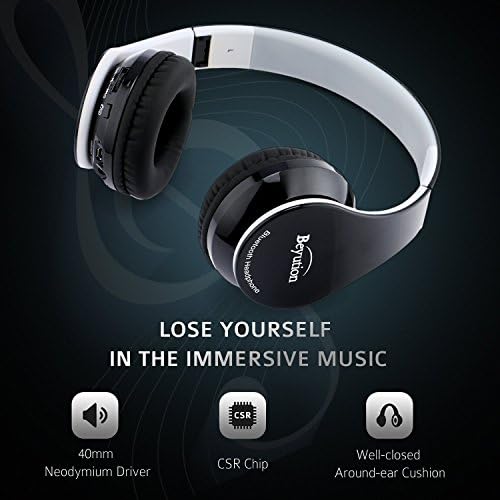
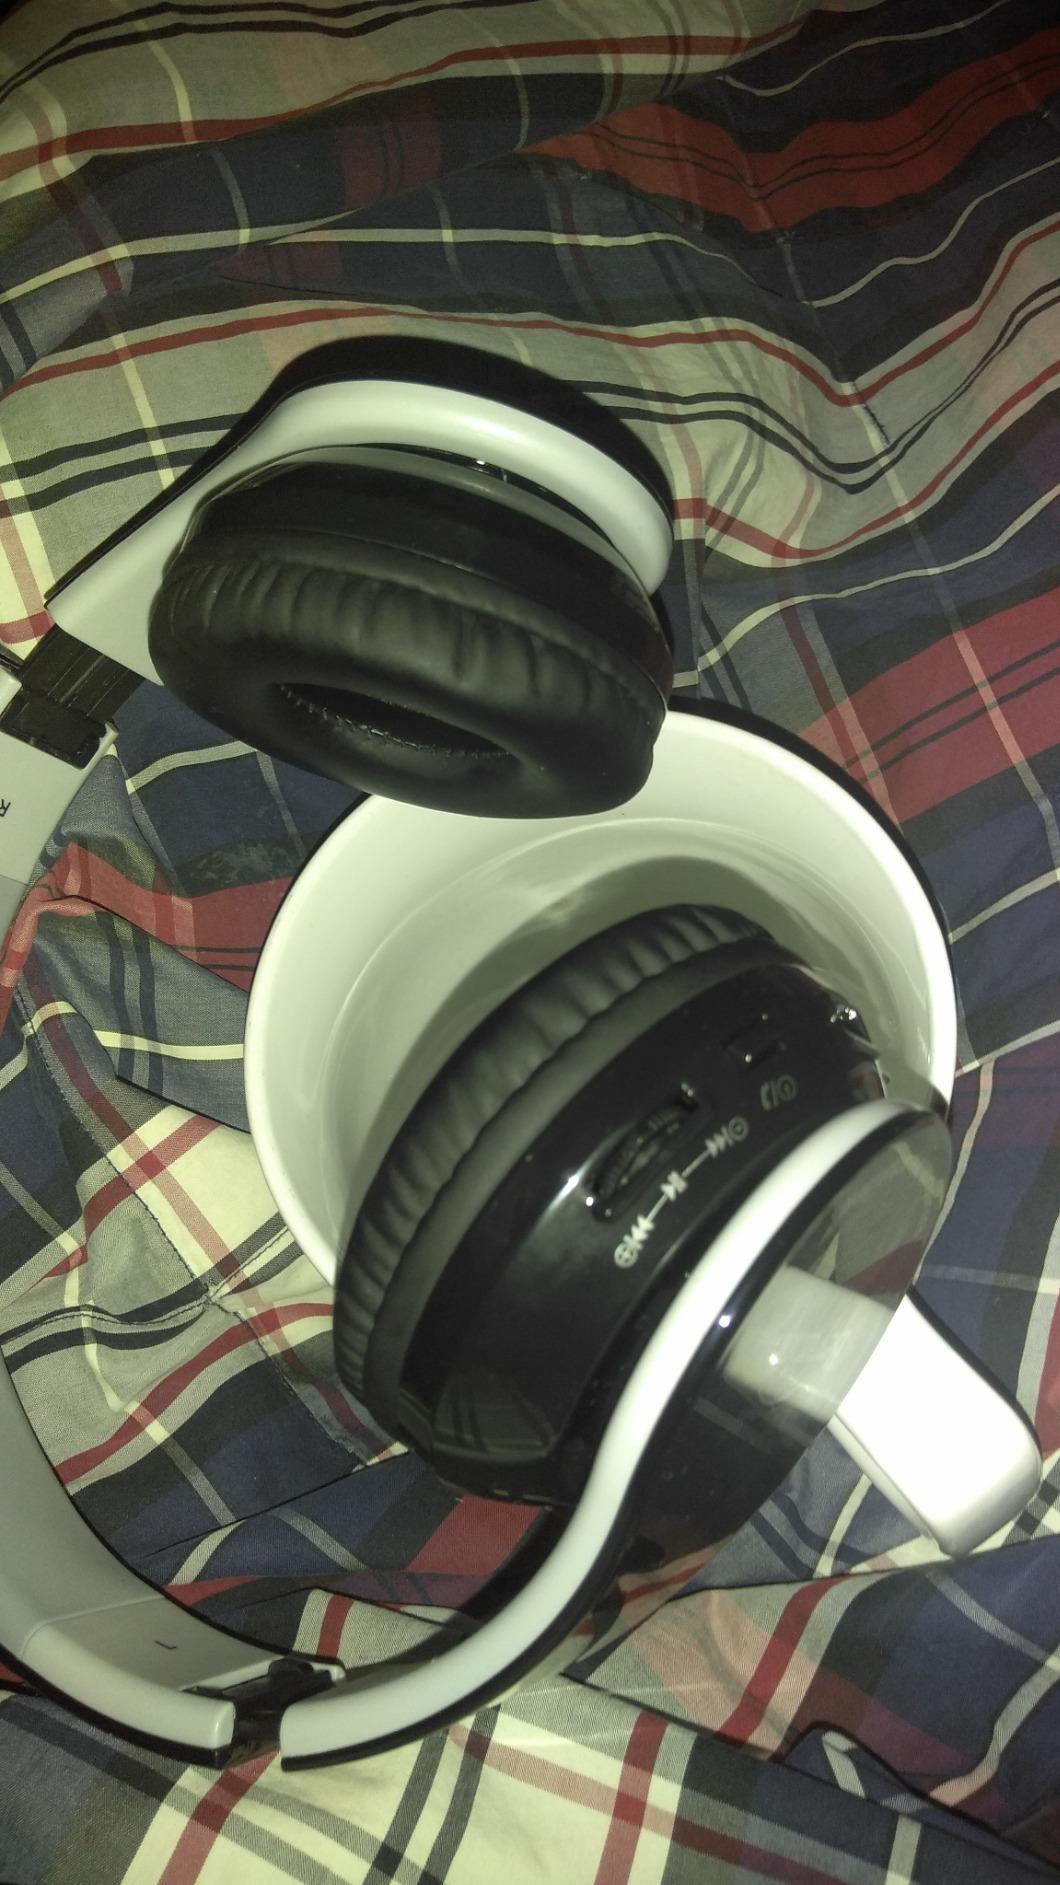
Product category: headphones
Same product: yes